A9 road (Scotland)

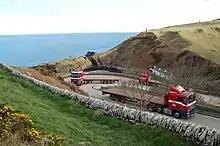
Articulated trucks negotiating the hairpin bends at Berriedale

From Bridge of Allan to Inverness the A9 runs through or near Lecropt, Dunblane, Blackford, Auchterarder, Gleneagles, Broxden Junction, Perth, Birnam, Dunkeld, Pitlochry, Blair Atholl, the Grampian Mountains, Dalwhinnie, Newtonmore, Kingussie, Aviemore, Carrbridge, Tomatin and Moy.